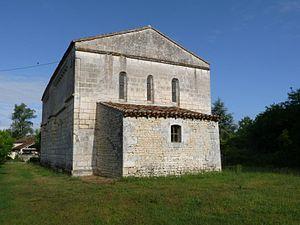
Chapelle des Templiers d'Angles, Salles-d'Angles, Charente, France
Salles-d'Angles est une commune du Sud-Ouest de la France, située dans le département de la Charente.
La commanderie d'Angles est une commanderie hospitalière d'origine templière située à Salles-d'Angles, dans l'ouest du département de la Charente.